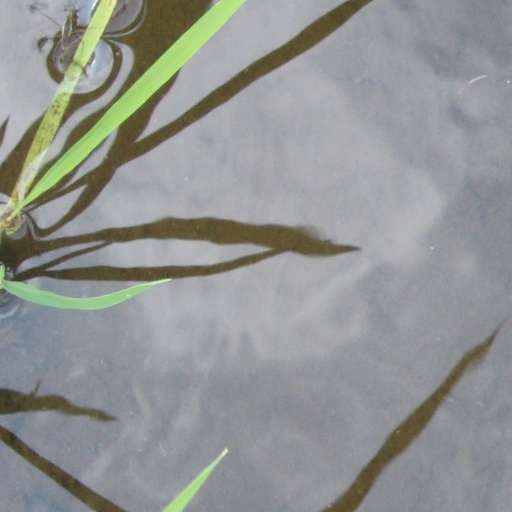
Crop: rice